Santoni

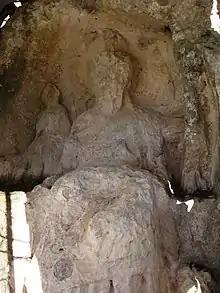
Statue of Magna Mater

The large sanctuary complex is located along the south side of Orbo Hill, on a rocky outcrop overlooking a path with two flat semi-circular areas at each end. Circular stones, which are probably altars, are visible in the two semi-circular areas and along the path.